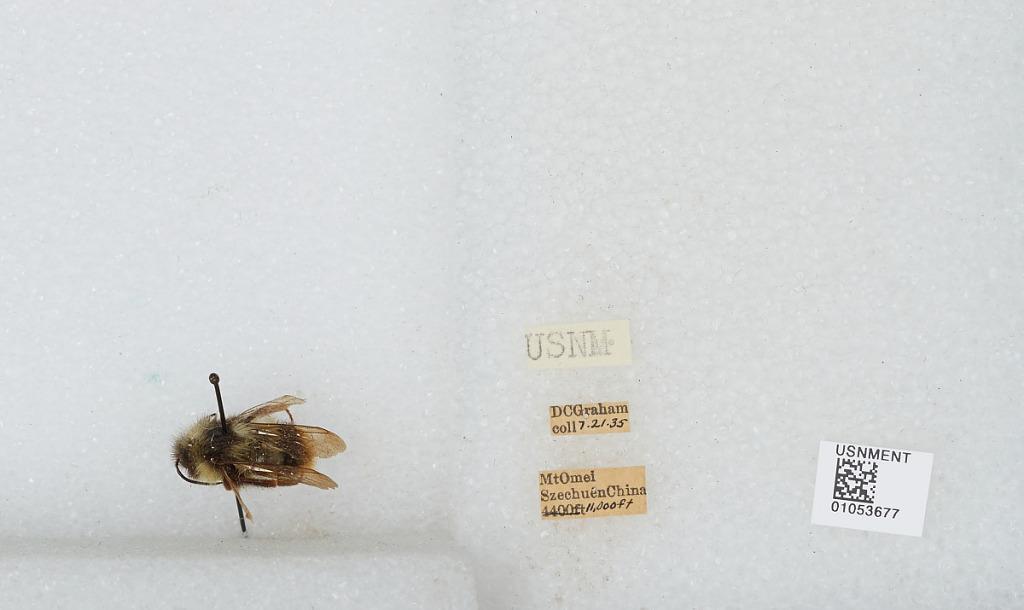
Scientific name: Bombus sp.
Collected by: D. Graham
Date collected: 1935-7-21
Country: China
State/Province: Sichuan
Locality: Mt Emei